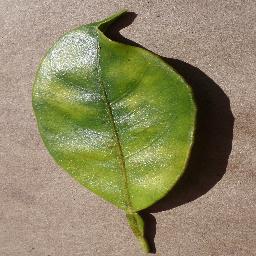
Label: Orange___Haunglongbing_(Citrus_greening)